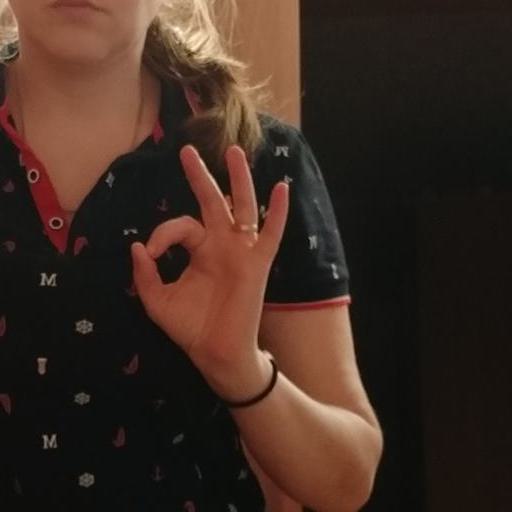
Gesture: ok